The Pit and the Pendulum (1913 film)

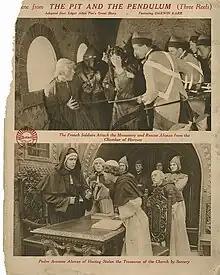
Lobby cards

Using Alice Guy-Blachè's adapted screenplay from the Edgar Allan Poe short story, Alice built upon the lucid and dream-like piece of fiction by adding a significant amount of narrative structure to her adapted screenplay. Rather than having unexplained pain and trauma inflicted upon the film's protagonist, Guy built a narrative surrounding the Spanish Inquisition and the film's protagonist fear. The first reel begins with a young and pretty girl named Isabelle (played by Blanche Cornwall) sitting upon a hill. It is then that she is attacked by Pedro (played by Fraunie Fraunholz). And following the common thematic trajectory of the time, Isabelle is then rescued by the kind and brave medical student who spends his time as a minister for the poor, Alonzo (played by Darwin Karr). Pedro is insistent on revenge and applies to the local monastery where Alonzo works in order to frame him. He hopes to frame him for the mysterious and sudden disappearance of the church's jewels. The frame ends immediately after Pedro plants the jewels in Alonzo's home and the monks are quick to punish Alonzo and Isabelle.